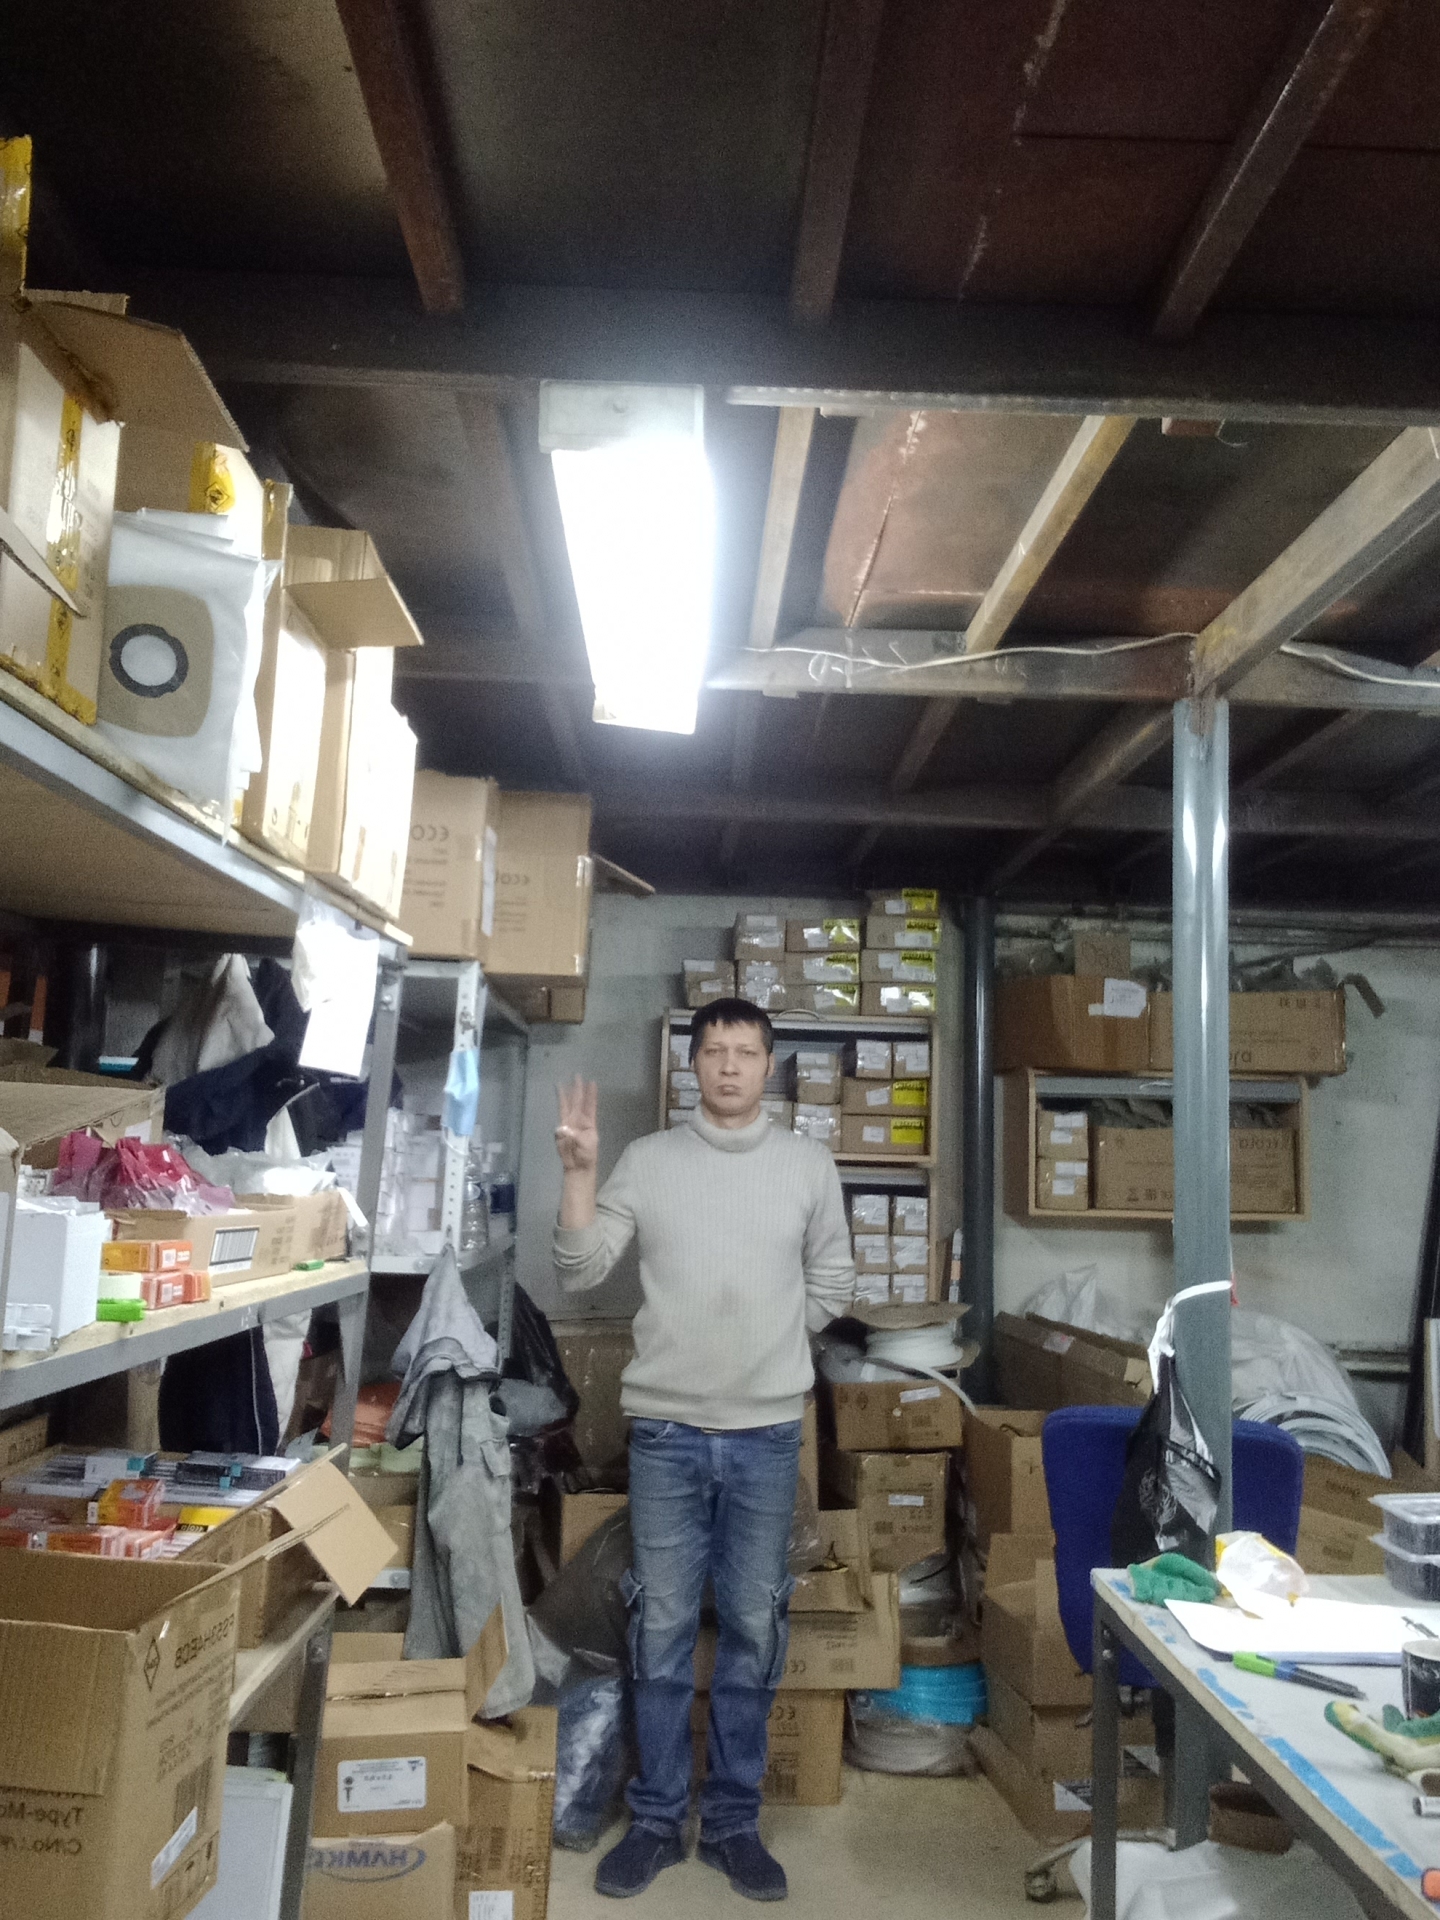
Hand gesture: three